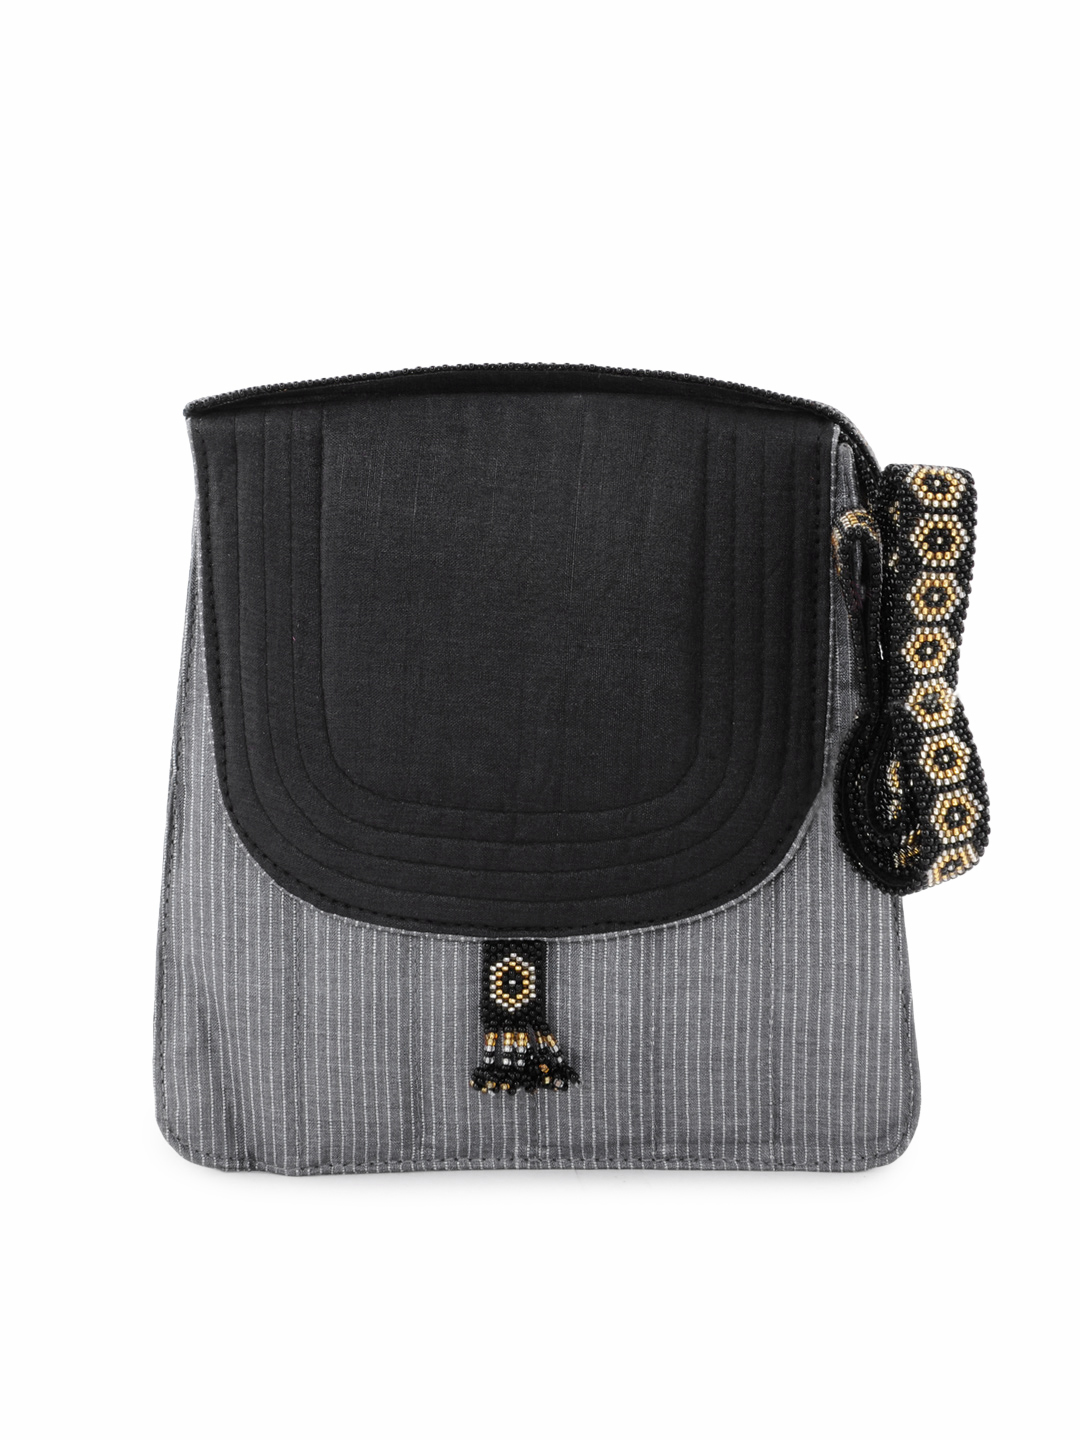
Fabindia Women Black Silk Handbag
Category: Accessories / Bags / Handbags
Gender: Women
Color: Black
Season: Summer 2012
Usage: Casual